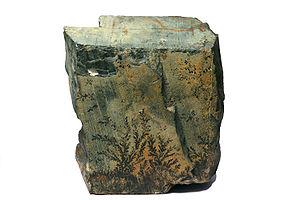
Photo macro d'un échantillon de pyrolusite avec des formations cristallines dendritique. Hauteur: 9 centimètres. Español: Macro de un mineral de pirolusita con formaciones del cristal de la dendrita. Es aproximadamente 3 pulgadas del ½ (9 centímetros) de alto.